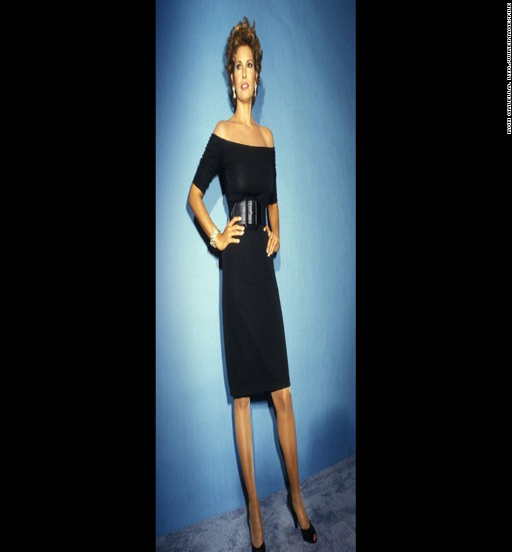
little black dress stole the spotlight at award .